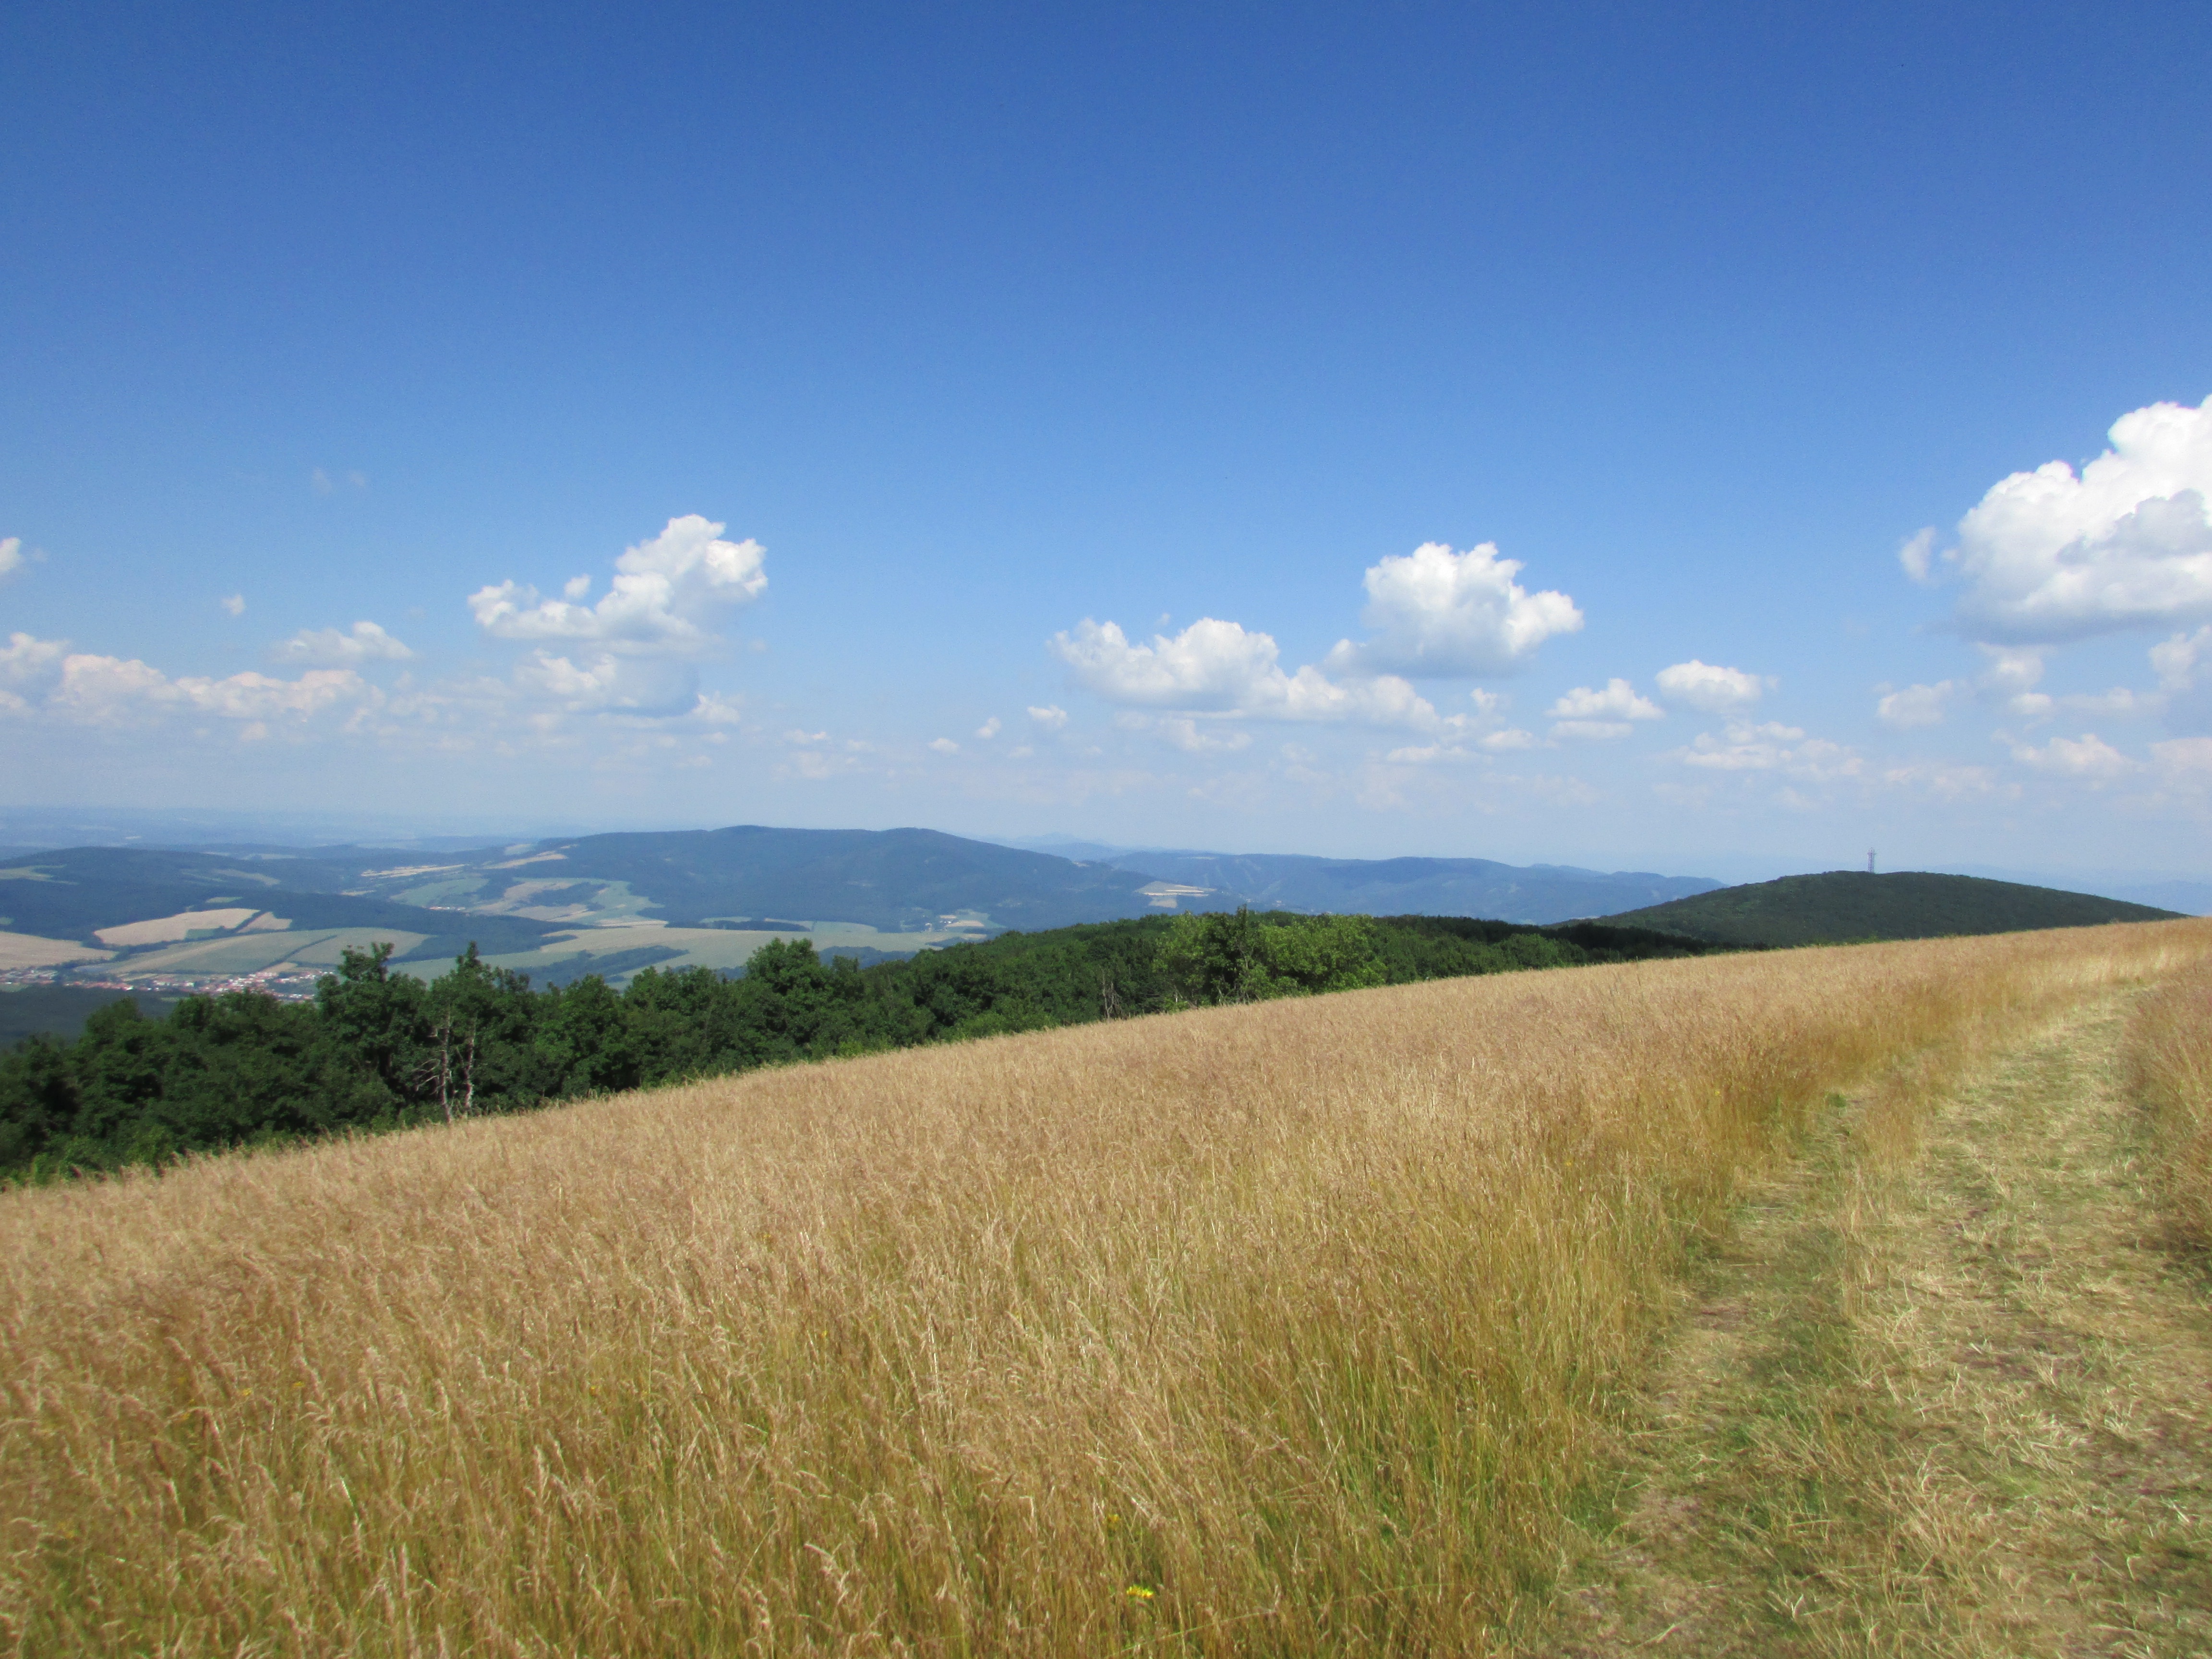
landscape, nature, grass, horizon, mountain, cloud, sky, field, meadow, prairie, hill, mountain range, summer, heaven, pasture, blue, agriculture, ridge, plain, mountains, grassland, plateau, habitat, ecosystem, steppe, rural area, white carpathians, natural environment, geographical feature, grass family, mountainous landforms, land lot, ecoregion